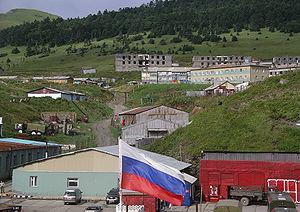
Les îles Kouriles sont un archipel d'îles volcaniques formant sur 1 176 kilomètres une ligne discontinue débutant au large de la ville de Shibetsu, à l'extrémité est de l'île japonaise d'Hokkaidō, et s'achevant non loin de la pointe sud de la péninsule du Kamtchatka. Cette suite insulaire située en mer d'Okhotsk borde l'océan Pacifique au sud-est. L'archipel a changé plusieurs fois de statut par le passé et est aujourd'hui administré par la Russie, mais certaines îles sont revendiquées par le Japon.
Chikotan est une île de l'archipel des Kouriles, située dans l'Océan Pacifique entre la péninsule du Kamtchatka et le nord du Japon. Chikotan est une île administrée par la Russie et rattachée à l'oblast de Sakhaline. L'île avec quelques autres îles méridionales de l'archipel est revendiquée par le Japon qui en a perdu le contrôle à l'issue de la Seconde Guerre mondiale. Chikotan signifie en langue aïnou « le meilleur endroit ». C'est la plus grande d'un groupe d'île appelée en Russie les petites Kouriles.